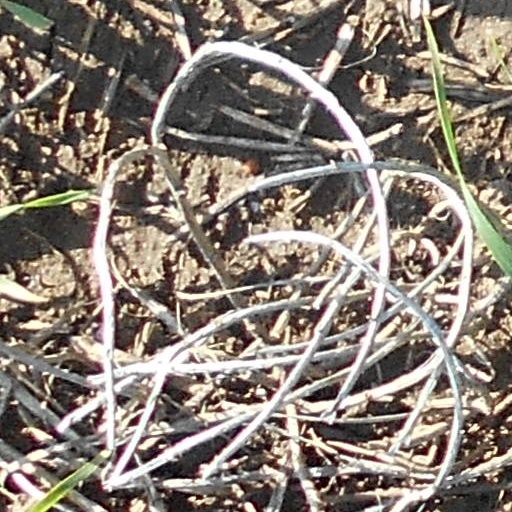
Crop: wheat